1st Ayrshire and Galloway Artillery Volunteers

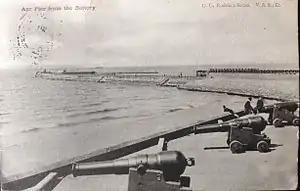
Old practice battery of 64 Pounder guns of the Ayr companies, pictured near the pier in 1907

The AVCs were intended to serve as garrison artillery manning fixed defences, but a number of the early units manned semi-mobile 'position batteries' of smooth-bore field guns pulled by agricultural horses. At that time they were not officially supported by the War Office (WO). The concept was revived in 1888 when some Volunteer batteries were reorganised as position artillery to work alongside the Volunteer infantry brigades. In 1889, a position battery of 16-pounder Rifled Muzzle Loading (RML) guns was issued to the 1st Ayrshire & Galloway and manned by the two Kilmarnock batteries. In that year the HQ moved to Kilmarnock.